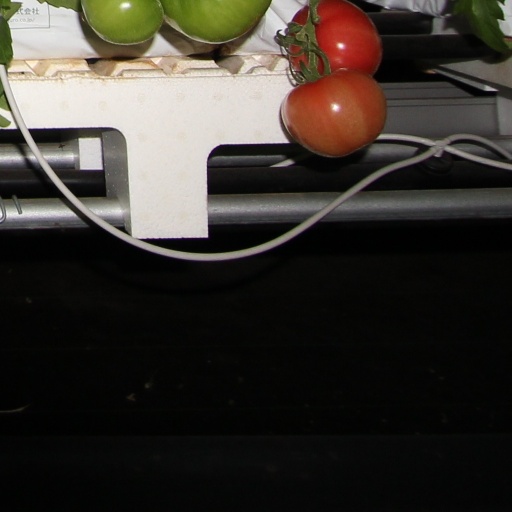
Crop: tomato